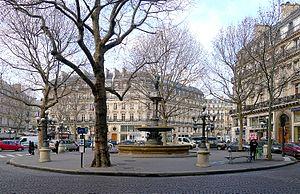
Place André Malraux - Paris Ier
La place André-Malraux est une voie du 1ᵉʳ arrondissement de Paris, en France.